2023 Herat earthquakes

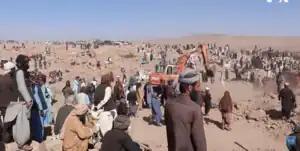
Rescue efforts in a devastated village, Herat Province

The World Health Organization reported 1,482 deaths as of 19 October while Taliban officials said about 1,000 had died. The Taliban revised the death toll on 11 October from a previous estimate of over 3,000. They added that confusion arose as rescue groups had counted twice and there were coordination issues. The World Health Organization said 90 percent of the casualties were women and children who died in their homes when they collapsed. At the time of the earthquakes, most men were outdoors, the organization added. The World Health Organization recorded 2,100 wounded while the Taliban provided an estimate of 2,400 people injured.